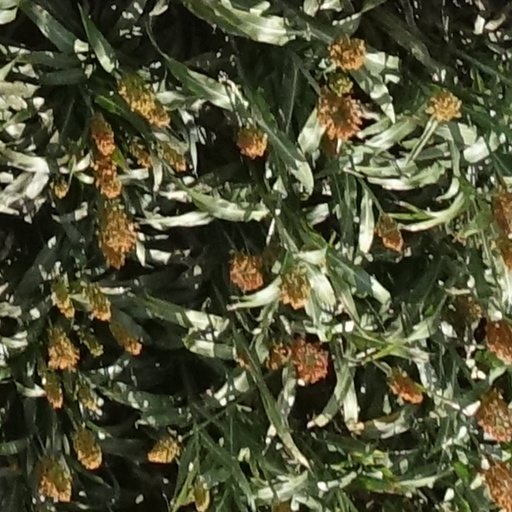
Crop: sorghum